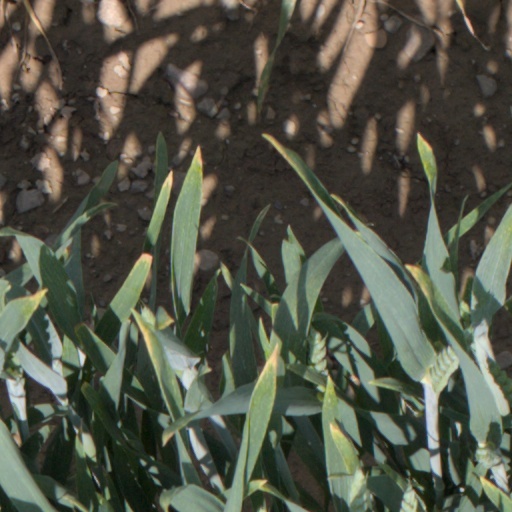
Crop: wheat